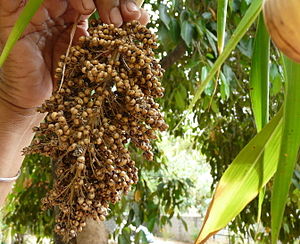
Hyderabad (fyrstestat) / Økonomi og erhvervsliv / Landbrug
Meget af jorden blev benyttet til at dyrke jowar eller sorghum
Hyderabad var en stat på det indiske subkontinent. Staten blev etableret i 1724 og eksisterede frem til 1948, hvor den blev indlemmet i Indien. Staten var den største af de indiske fyrstestater i kolonitidens Indien, og havde i 1947 en befolkning på over 16 millioner. Den blev regeret af en hersker med titlen nizam. Herskeren var muslim, mens befolkningen overvejende var hinduer. Byen Hyderabad var landets hovedstad.